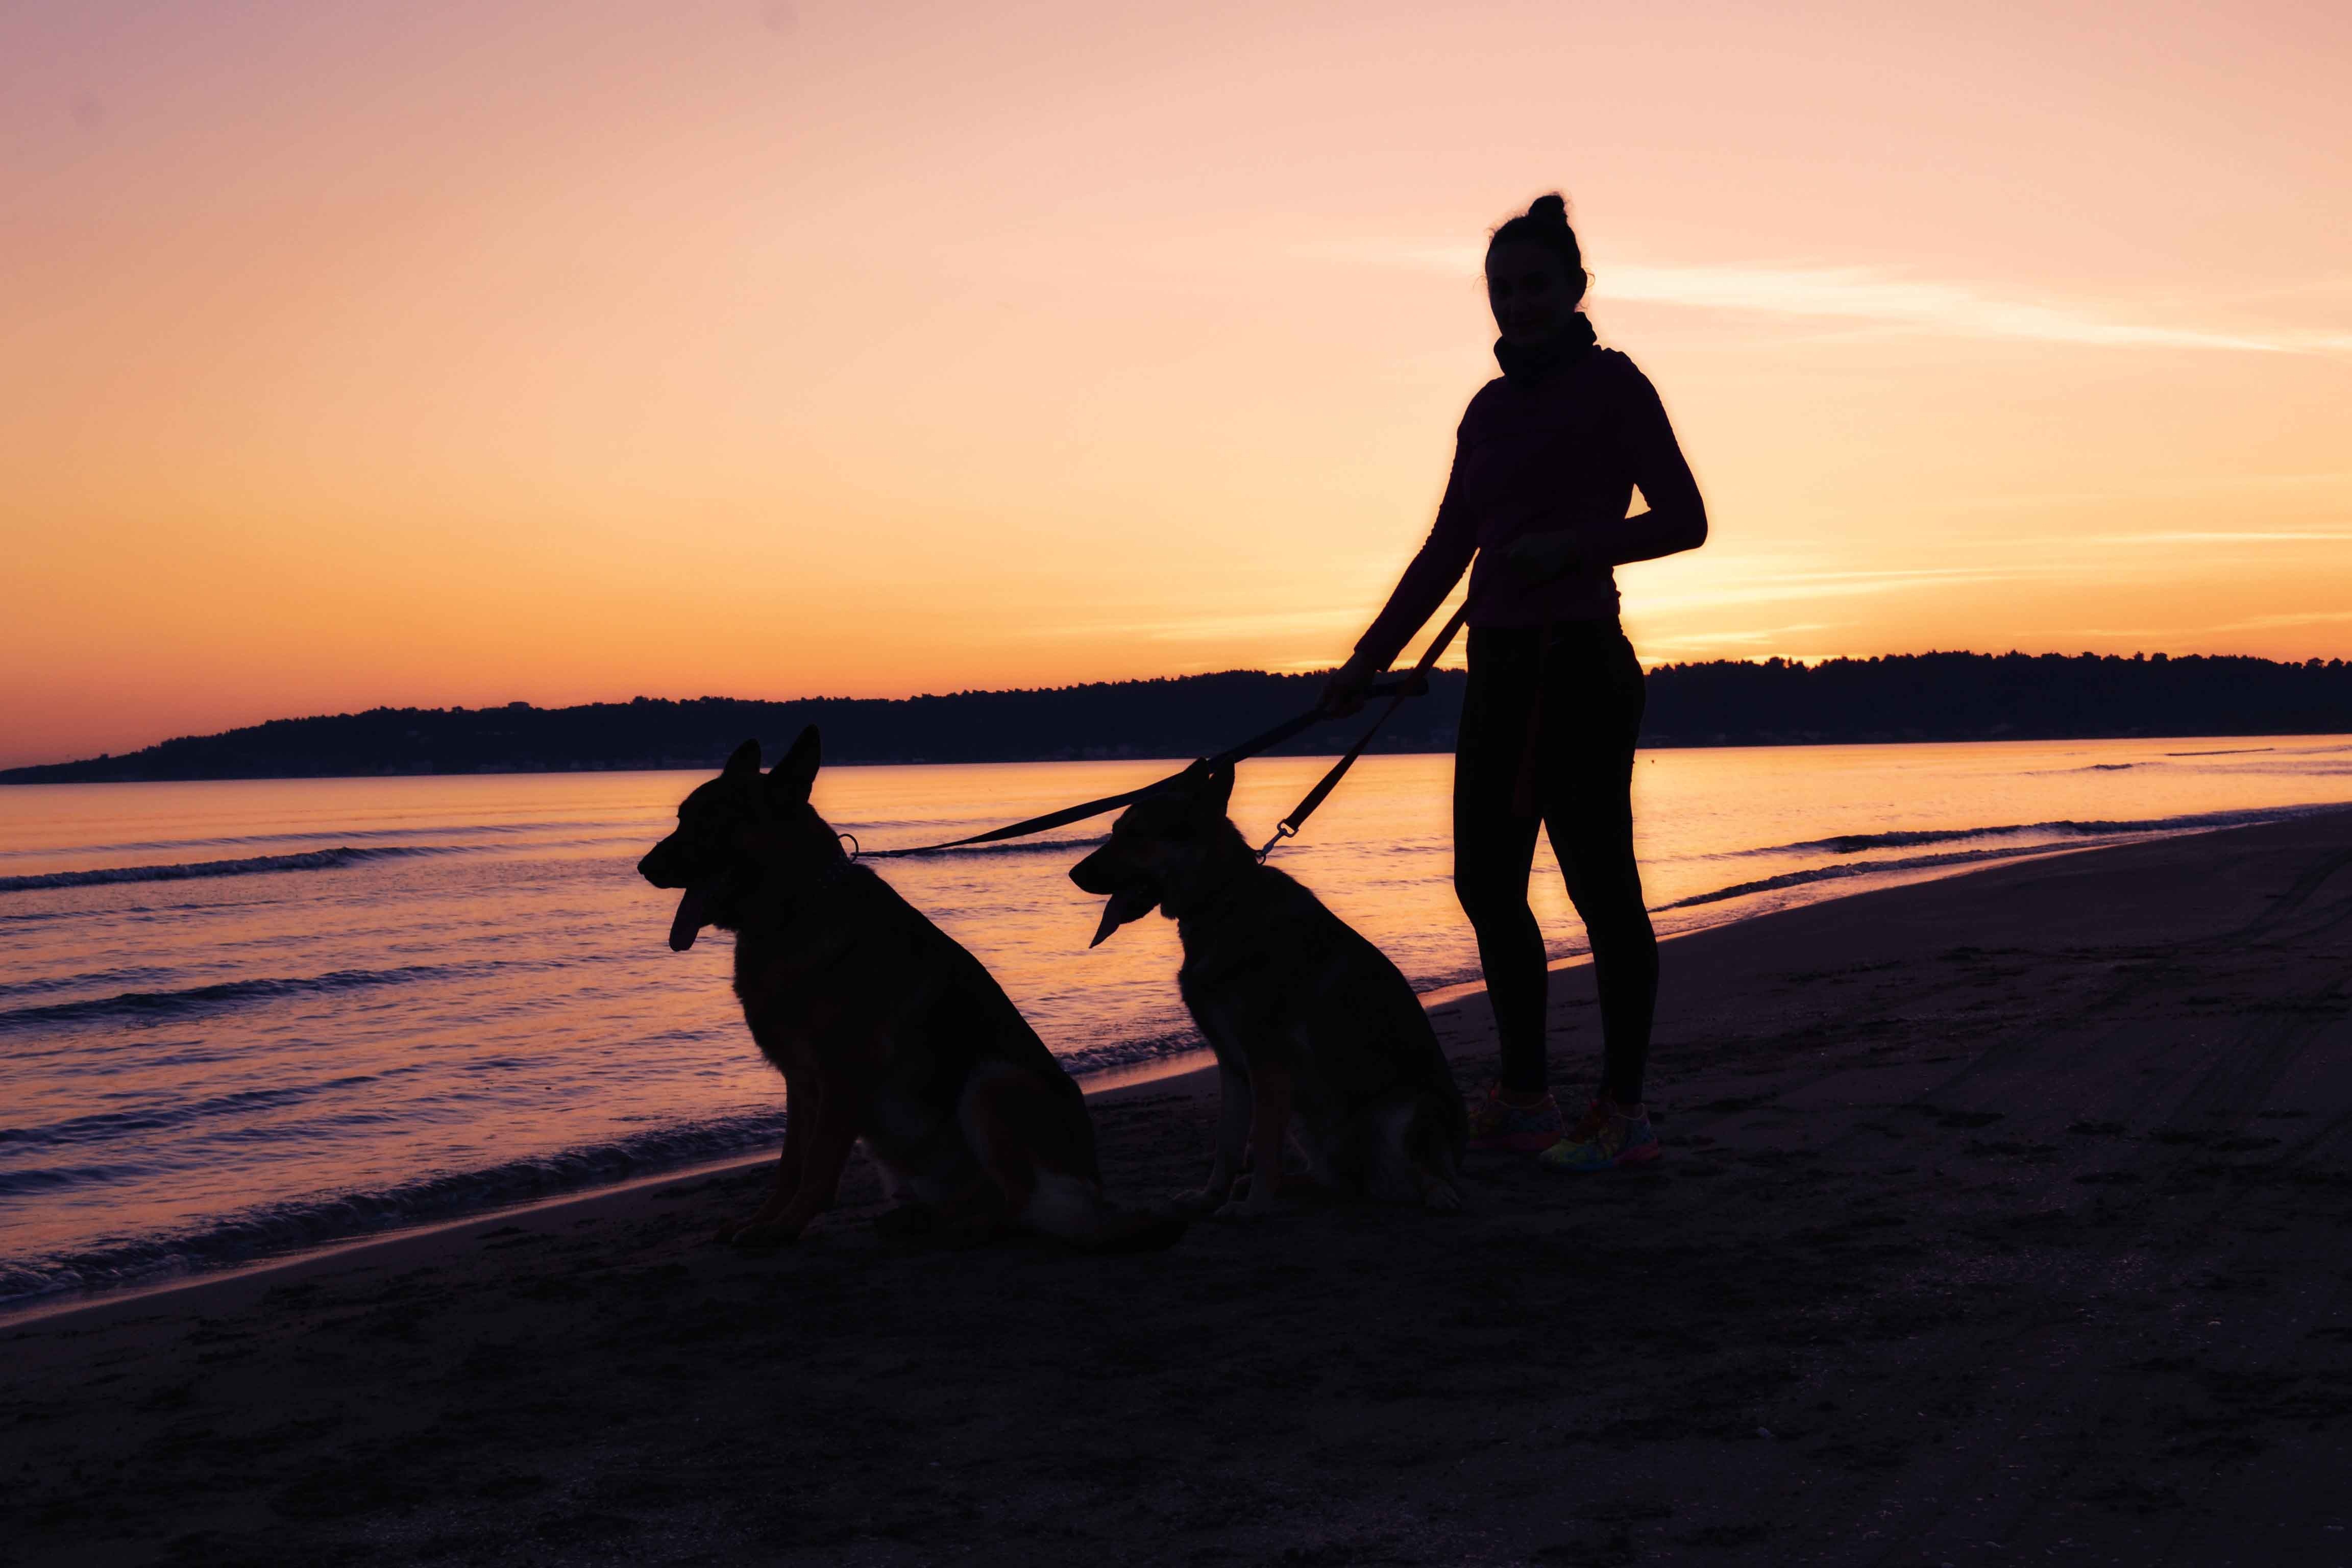
beach, sea, ocean, horizon, silhouette, woman, sunrise, sunset, morning, dawn, dusk, evening, pet, seascape, german shepherd, dogs, animals, seaside silhouette, woman silhouette, pet with owner, cool dogs, dogs silhouette